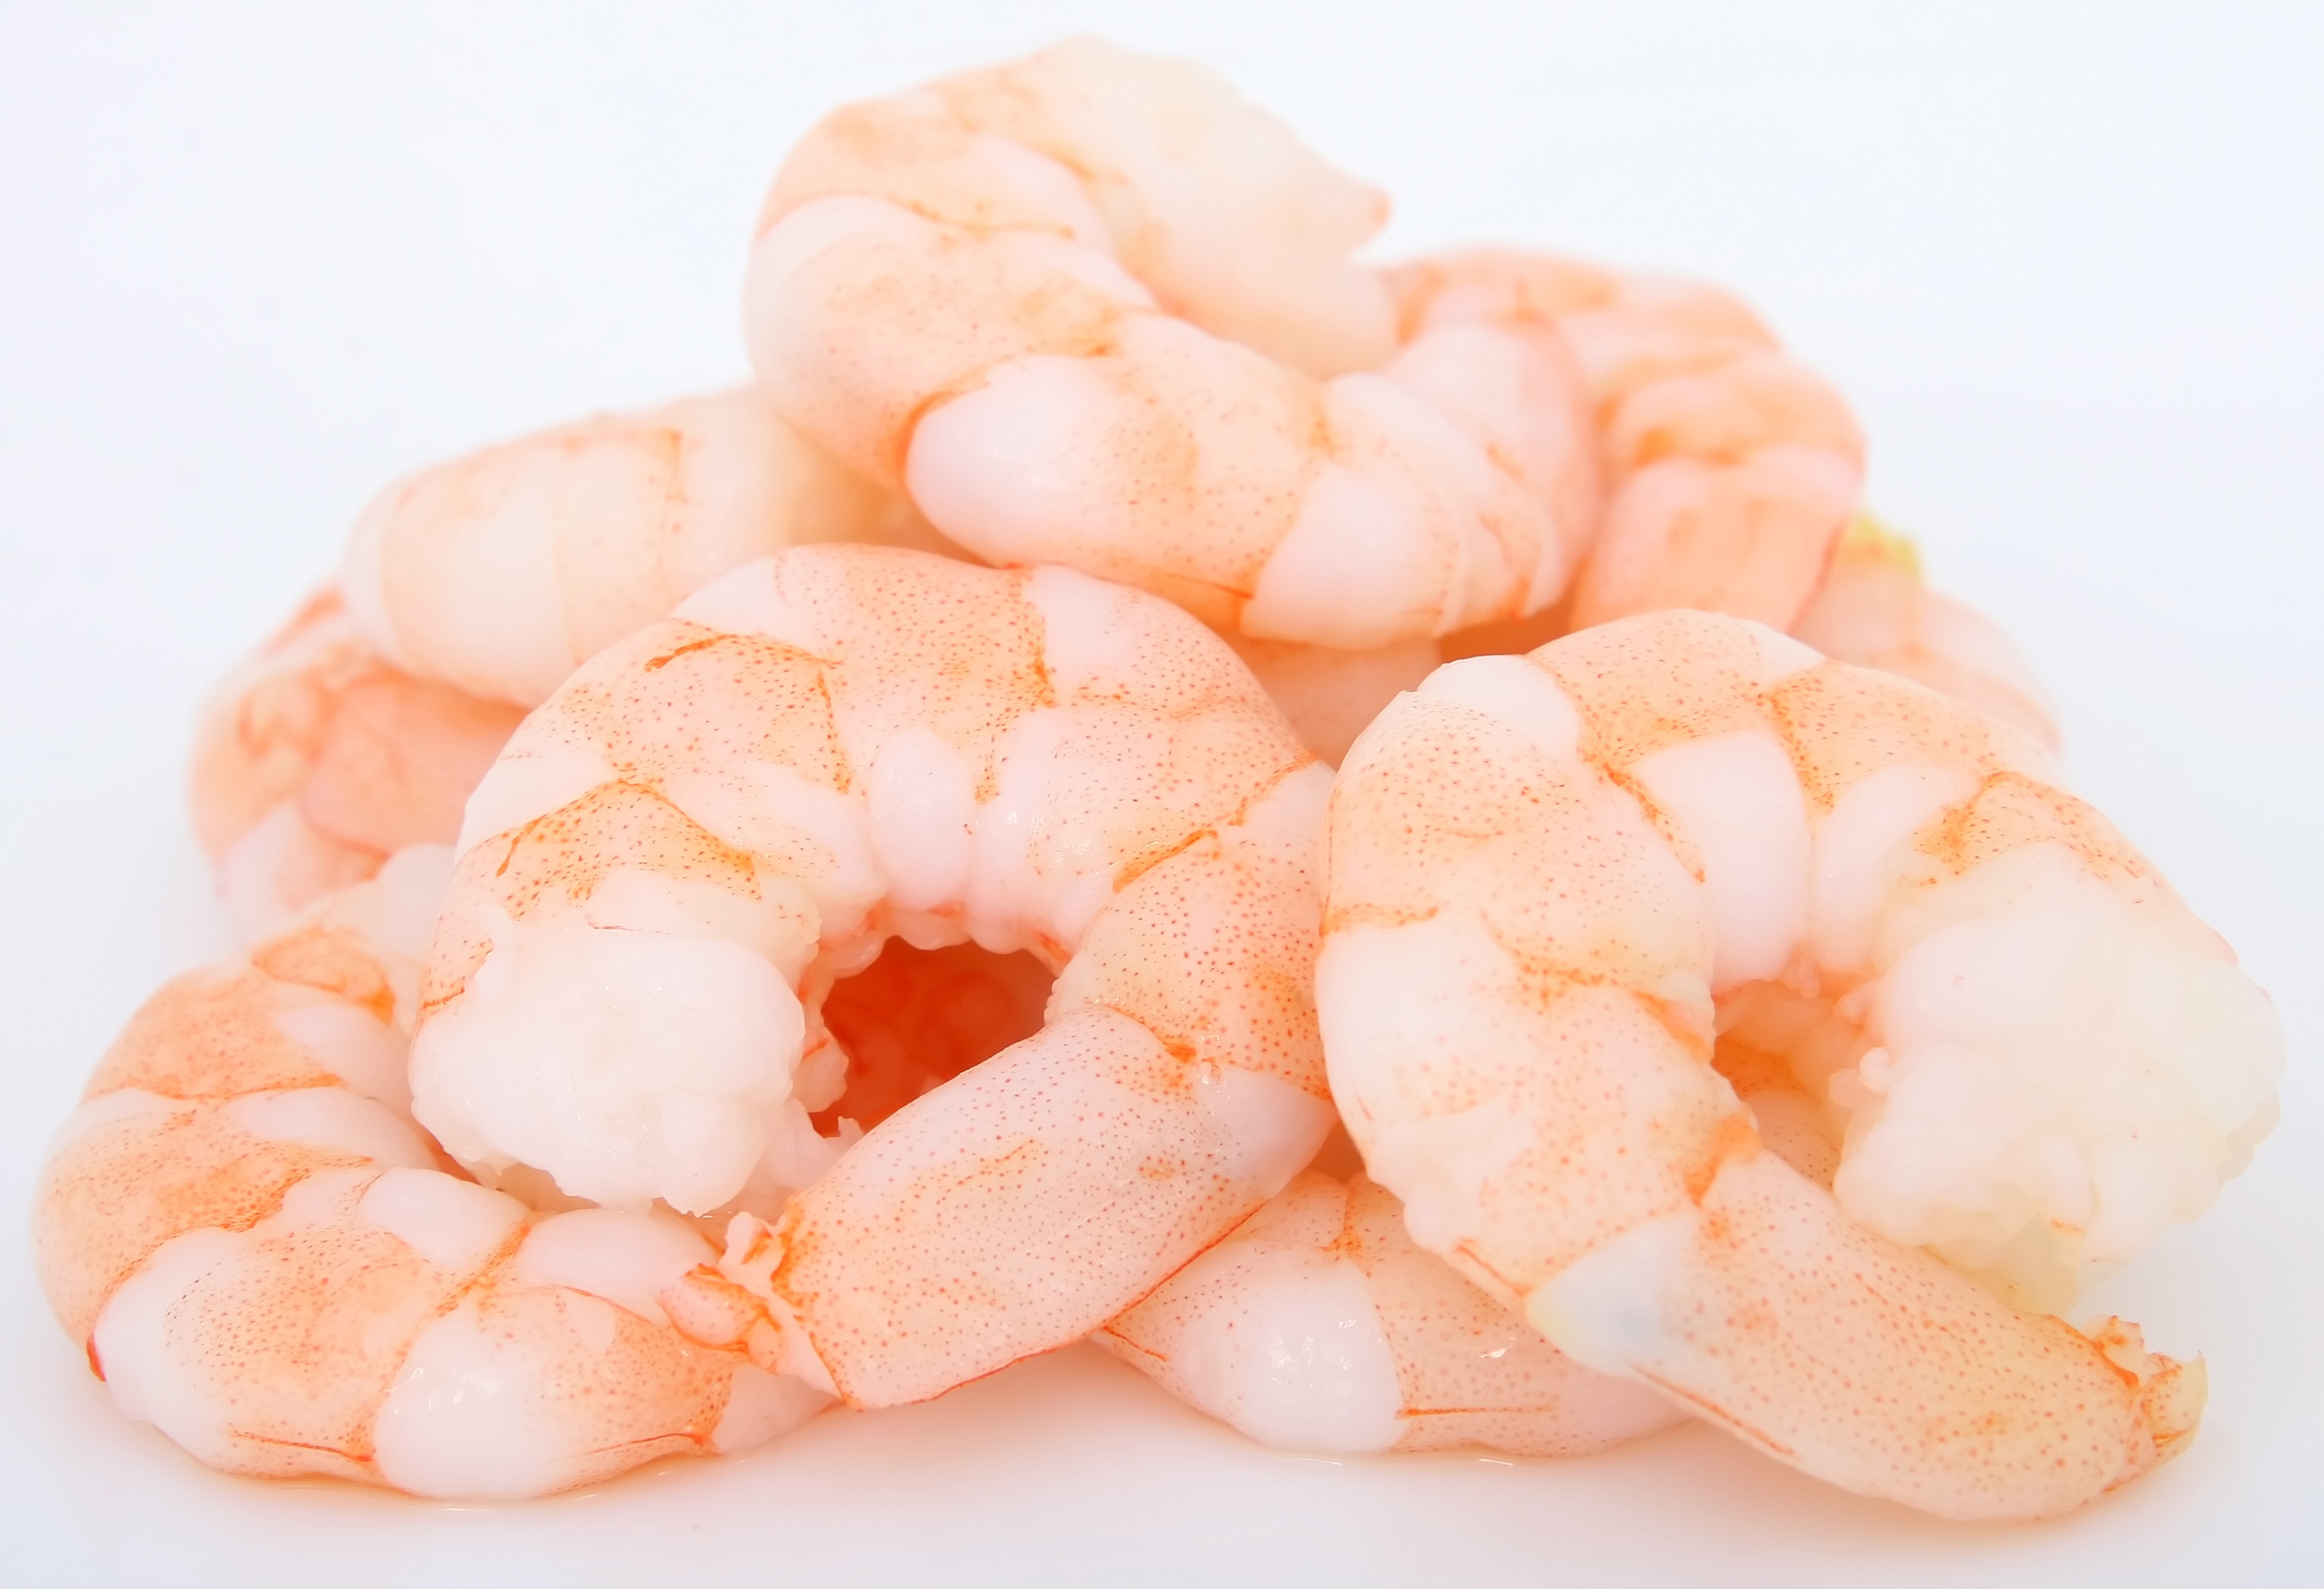
hand, white, petal, isolated, asian, orange, meal, food, red, cooking, ingredient, culinary, produce, natural, seafood, fresh, frozen, weight, colorful, healthy, snack, lunch, cuisine, shellfish, delicious, health, cookery, invertebrate, shrimp, picnic, nutrition, dinner, good, indian, slim, loss, catering, diet, thai, starter, prawns, supper, dieting, slimming, cholesterol, sea food, decapoda, animal source foods, wholesome